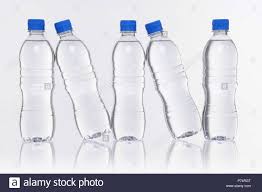
Waste category: plastic